Jim Hugunin

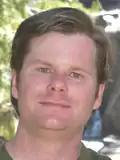
Jim Hugunin

Jim Hugunin is a software programmer who created the Python programming language extension Numeric (ancestor to NumPy), and later created Python implementations for the Java Platform (Jython) and for Microsoft .NET platform (IronPython); he has also co-designed the AspectJ extension for the Java programming language. He worked for Microsoft from 2004 to 2010, mainly on IronPython and Dynamic Language Runtime.